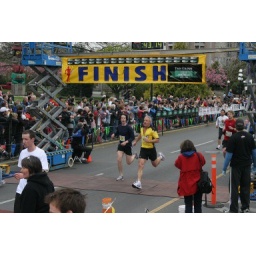
Times Colonist 10k - I'm the one in the dark blue shirt